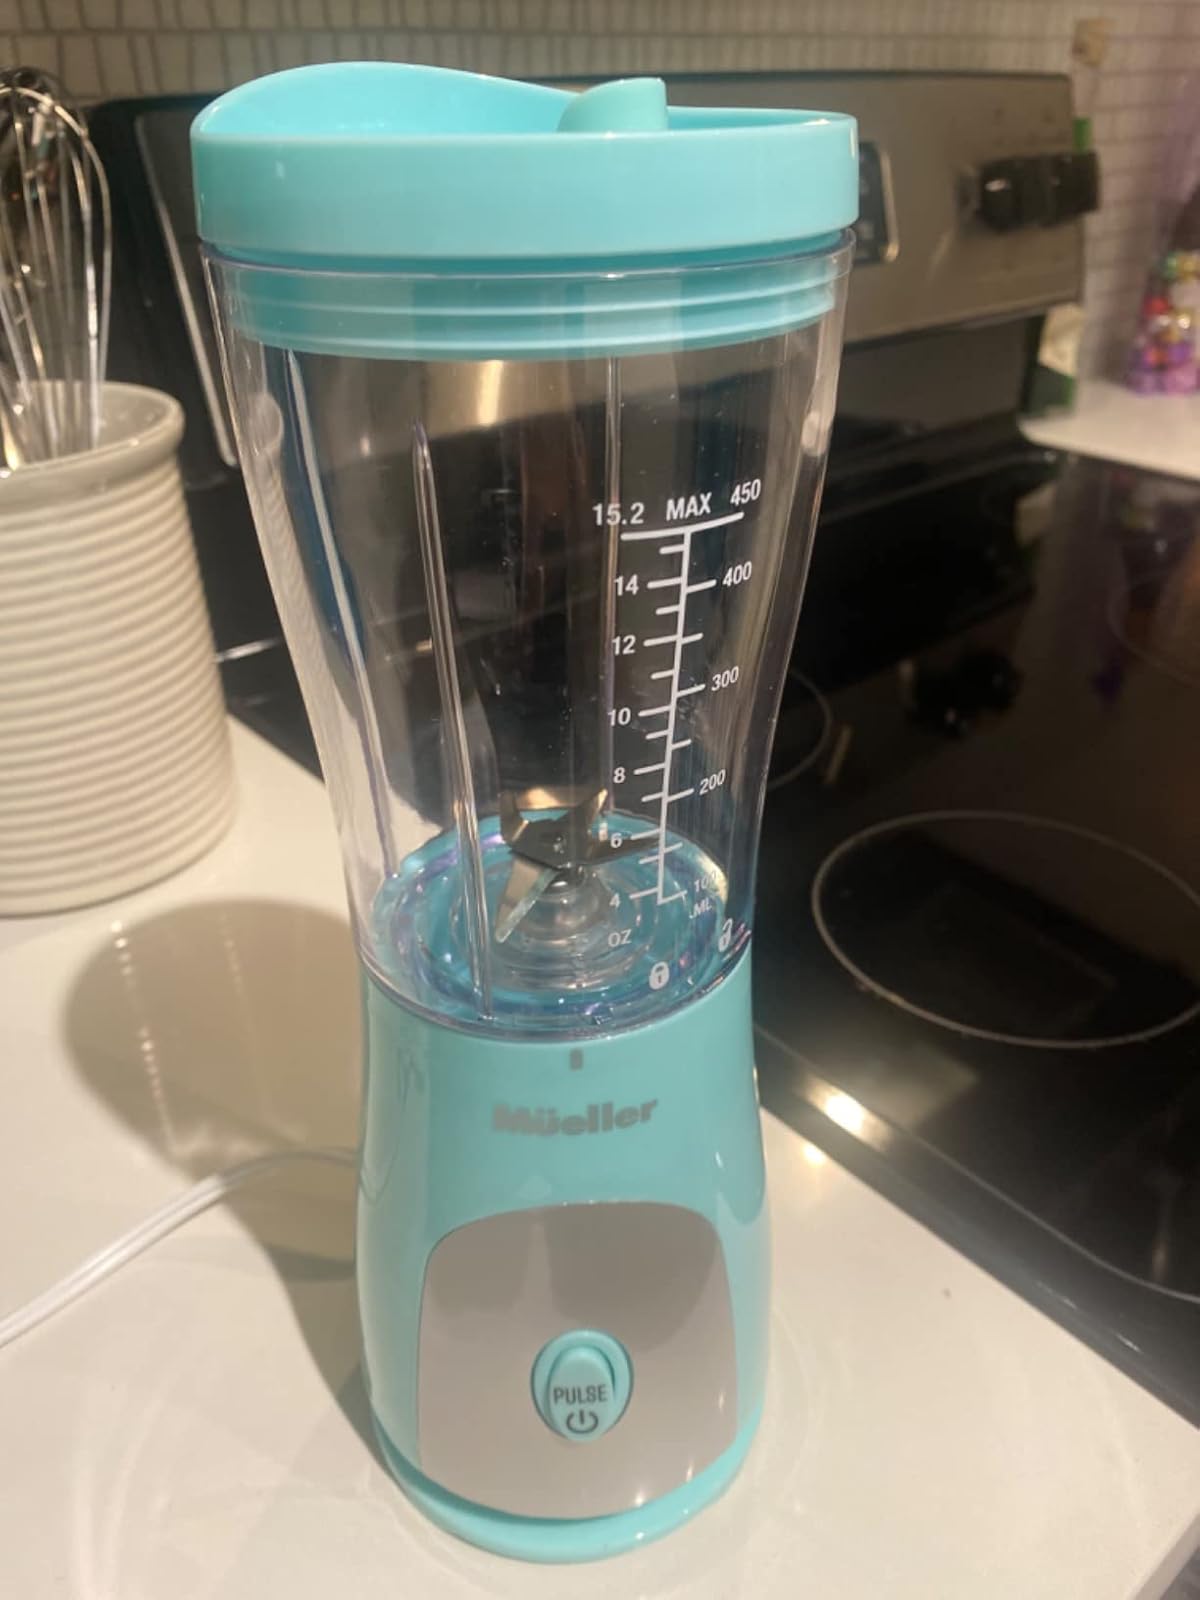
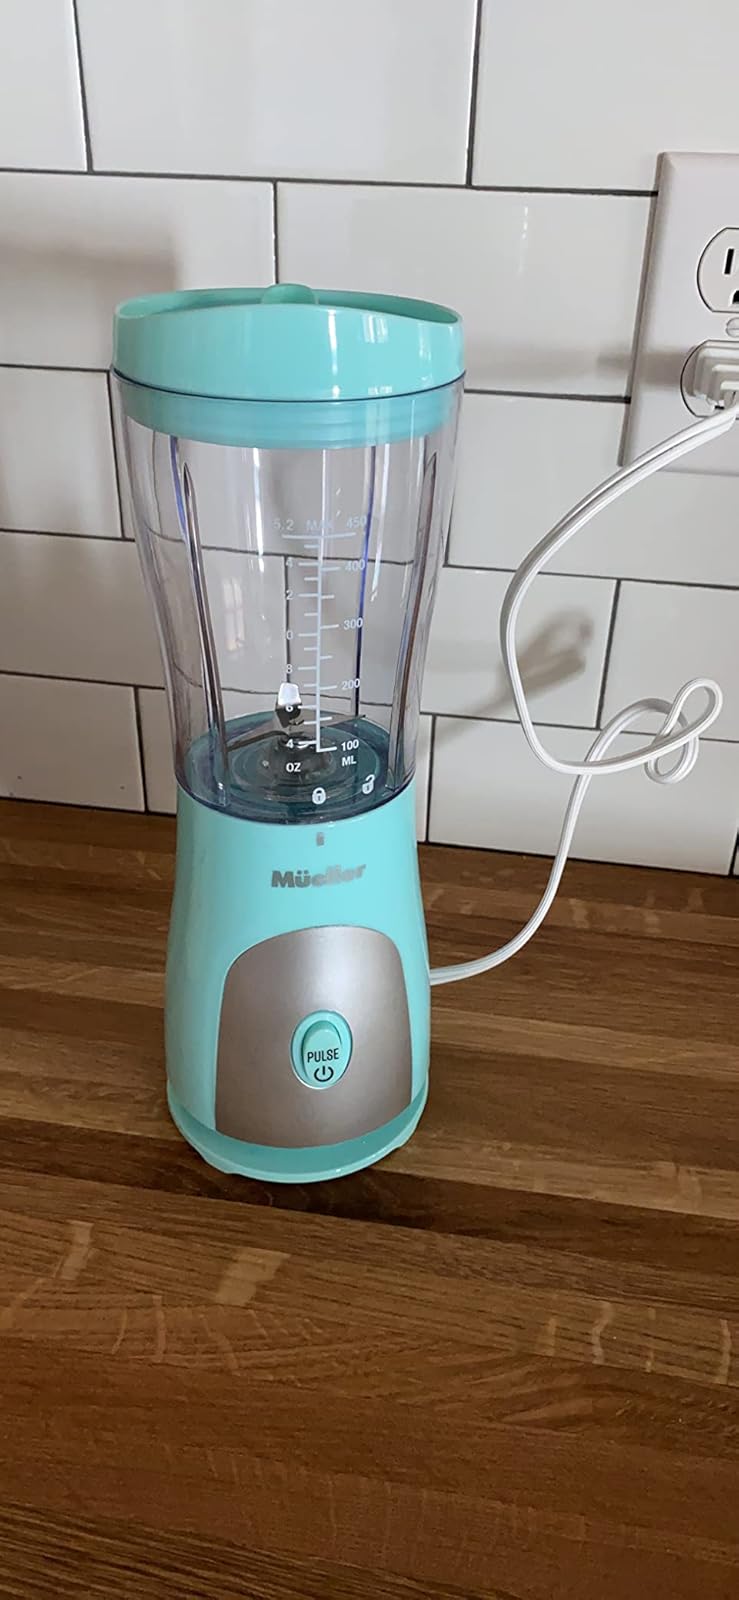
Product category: items_blender
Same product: yes